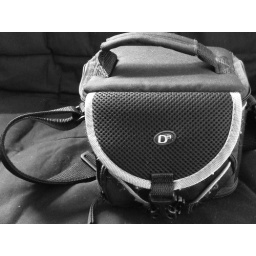
my black and white camera bag in black and white